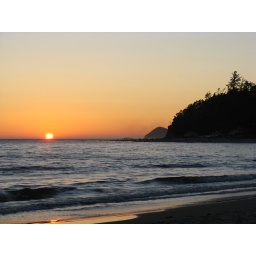
On the beach in Netart's with a glass of wine and a good book.